States and union territories of India

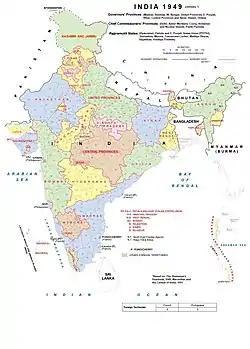
The administrative divisions of the Union of India in 1949

The British Raj was a very complex political entity consisting of various imperial divisions and states and territories of varying autonomy. At the time of its establishment in 1876, it was made up of 584 constituent states and the directly ruled territories of the Crown. The entire empire was divided into provinces and agencies.